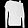
Label: Pullover